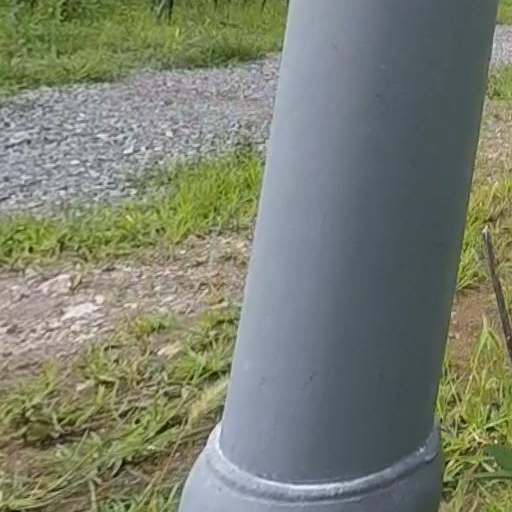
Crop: grape